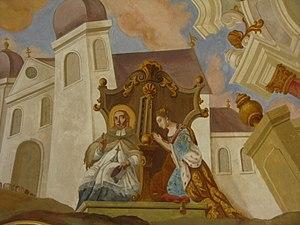
Pierre van Stern est un carme déchaux d'origine hollandaise, actif dans les Pays-Bas méridionaux sous le nom d'Hermann de Saint-Norbert, législateur de la congrégation des Maricoles, et auteur d'ouvrages portant sur le perfectionnement spirituel et moral.